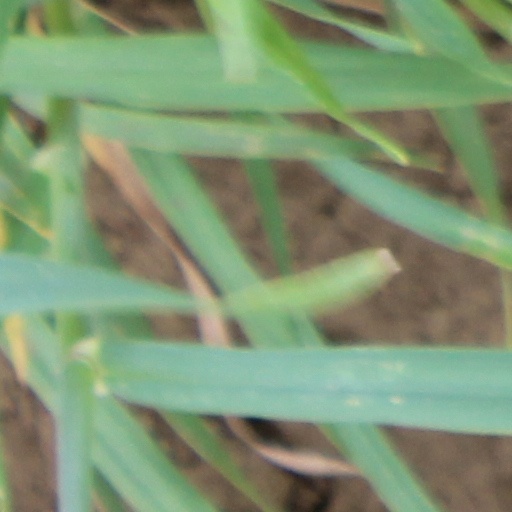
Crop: wheat